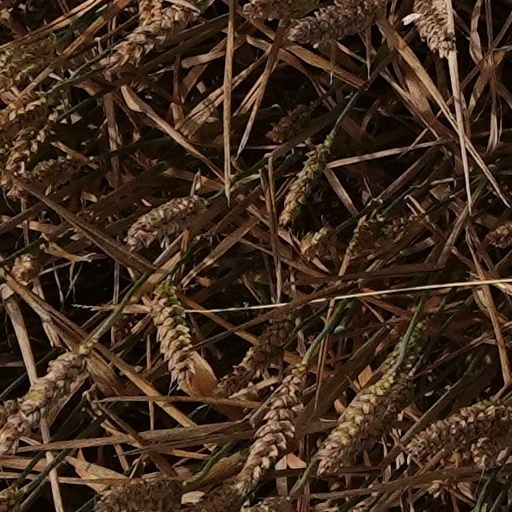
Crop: wheat